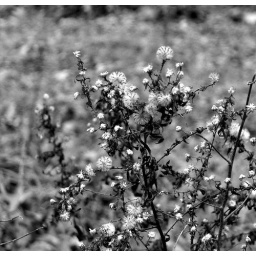
in a field very close to my house